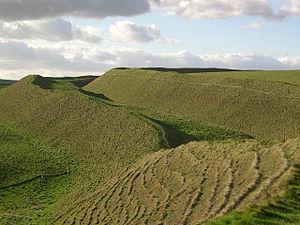
Maiden Castle est une colline fortifiée datant de l'Âge du fer, située à 2,5 km au sud-ouest de Dorchester, dans le comté de Dorset, en Angleterre. Le nom est peut-être une forme moderne désignant une « forteresse inexpugnable », à moins qu'il ne dérive du brittonique mai-dun signifiant « grande colline ».